List of Sabre and Fury units in the US military

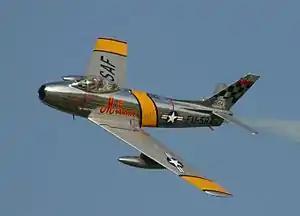
F-86 Sabre in flight.

List of Sabre and Fury units in the US military identifies the military branches and units that used the North American Aviation F-86 Sabre and FJ Fury. Units existed in U.S. Air Force, Air National Guard, Air Force Reserve Command, U.S. Navy, and the U.S. Marine Corps.